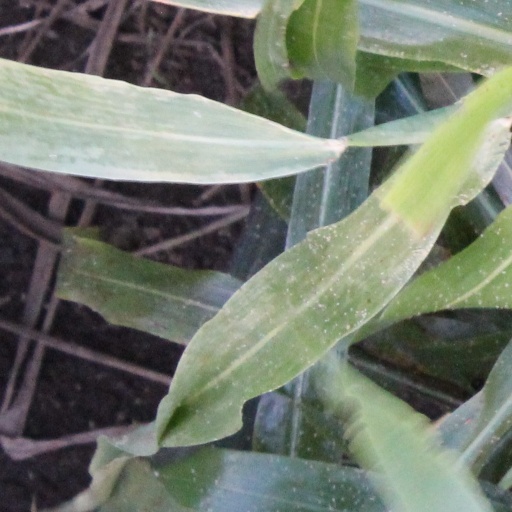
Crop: sorghum